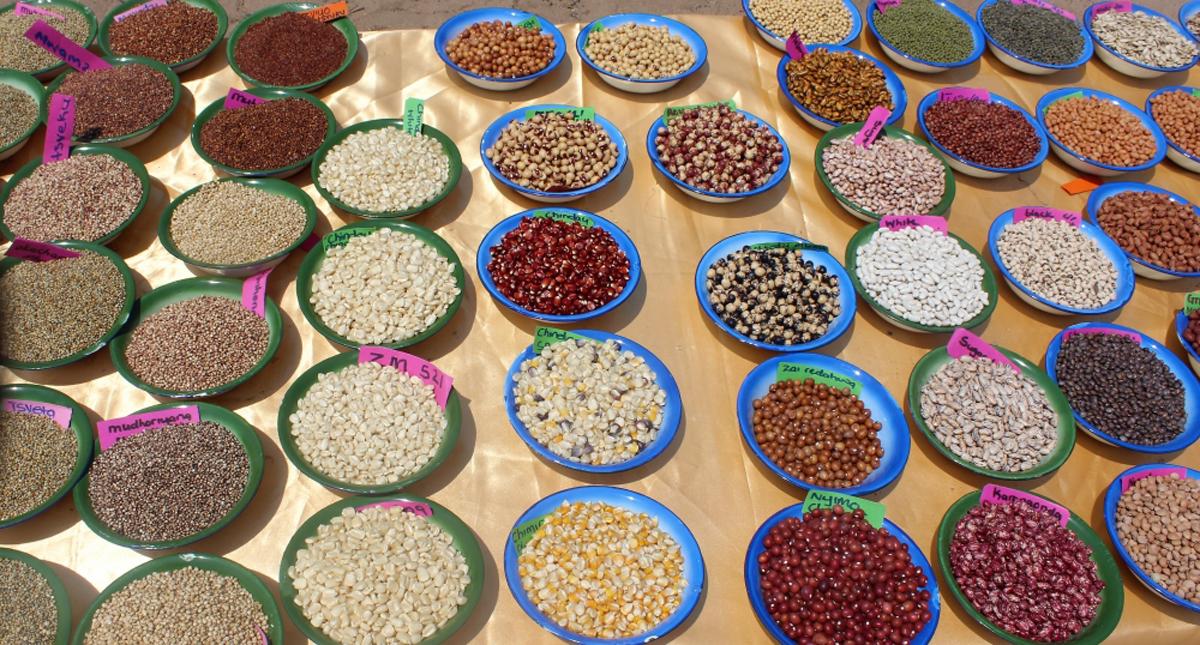
Swala anakimbia kwa madaha ndani ya eneo lenye majani mafupi, vichaka, na anga la kuvutia, hii inaangazia uhai na uzuri wa mandhari ya asili pamoja na msukumo wa utalii wa wanyamapori.